Alison (footballer, born 1993)

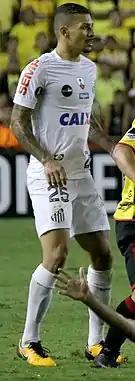
Alison playing for Santos in 2017

Born in Mongaguá, São Paulo, Alison joined Santos' youth setup in 2004, aged 11. On 10 September 2011 he made his professional debut, starting in a 1–0 home success over Cruzeiro. However, after only two minutes in field, he had to be replaced due to a knee injury, which kept him sidelined for six months.